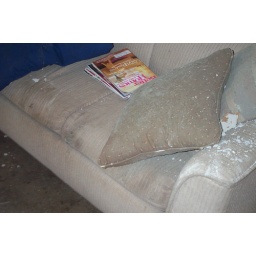
Townhouse in Virginia beach after the floor (broken pipe) in December of 2005.